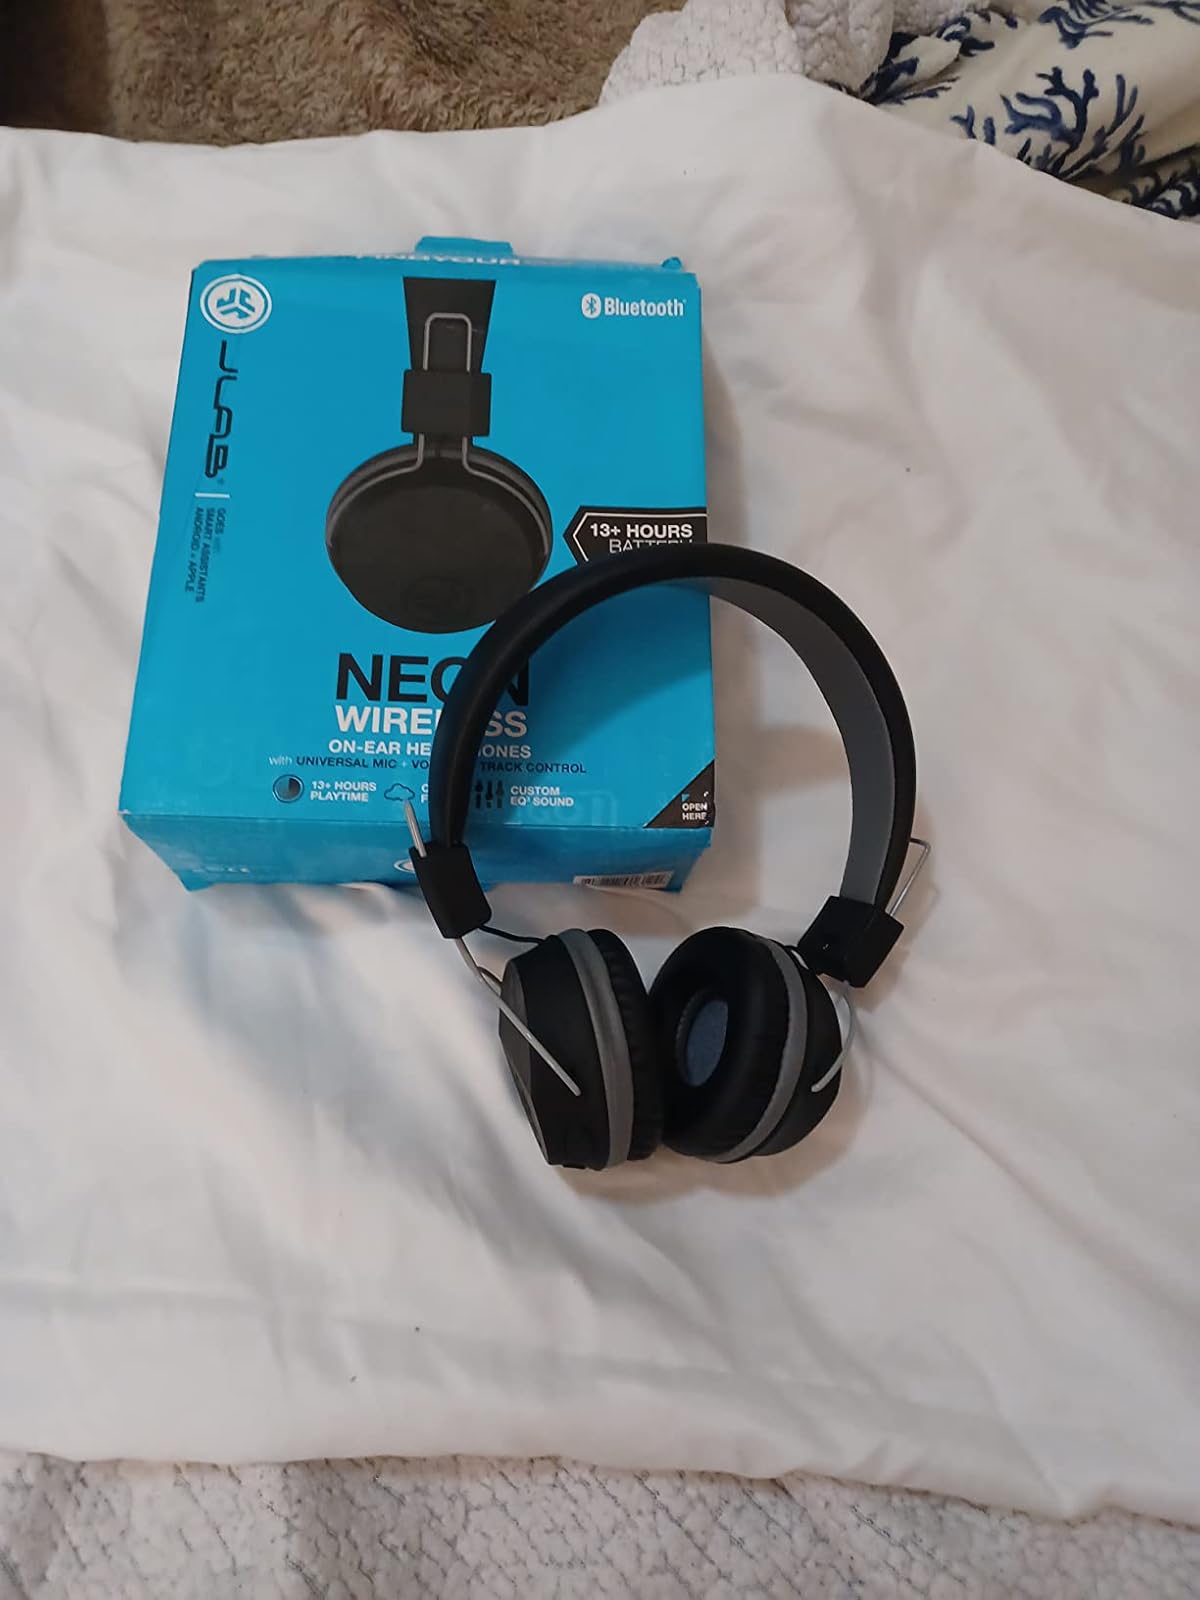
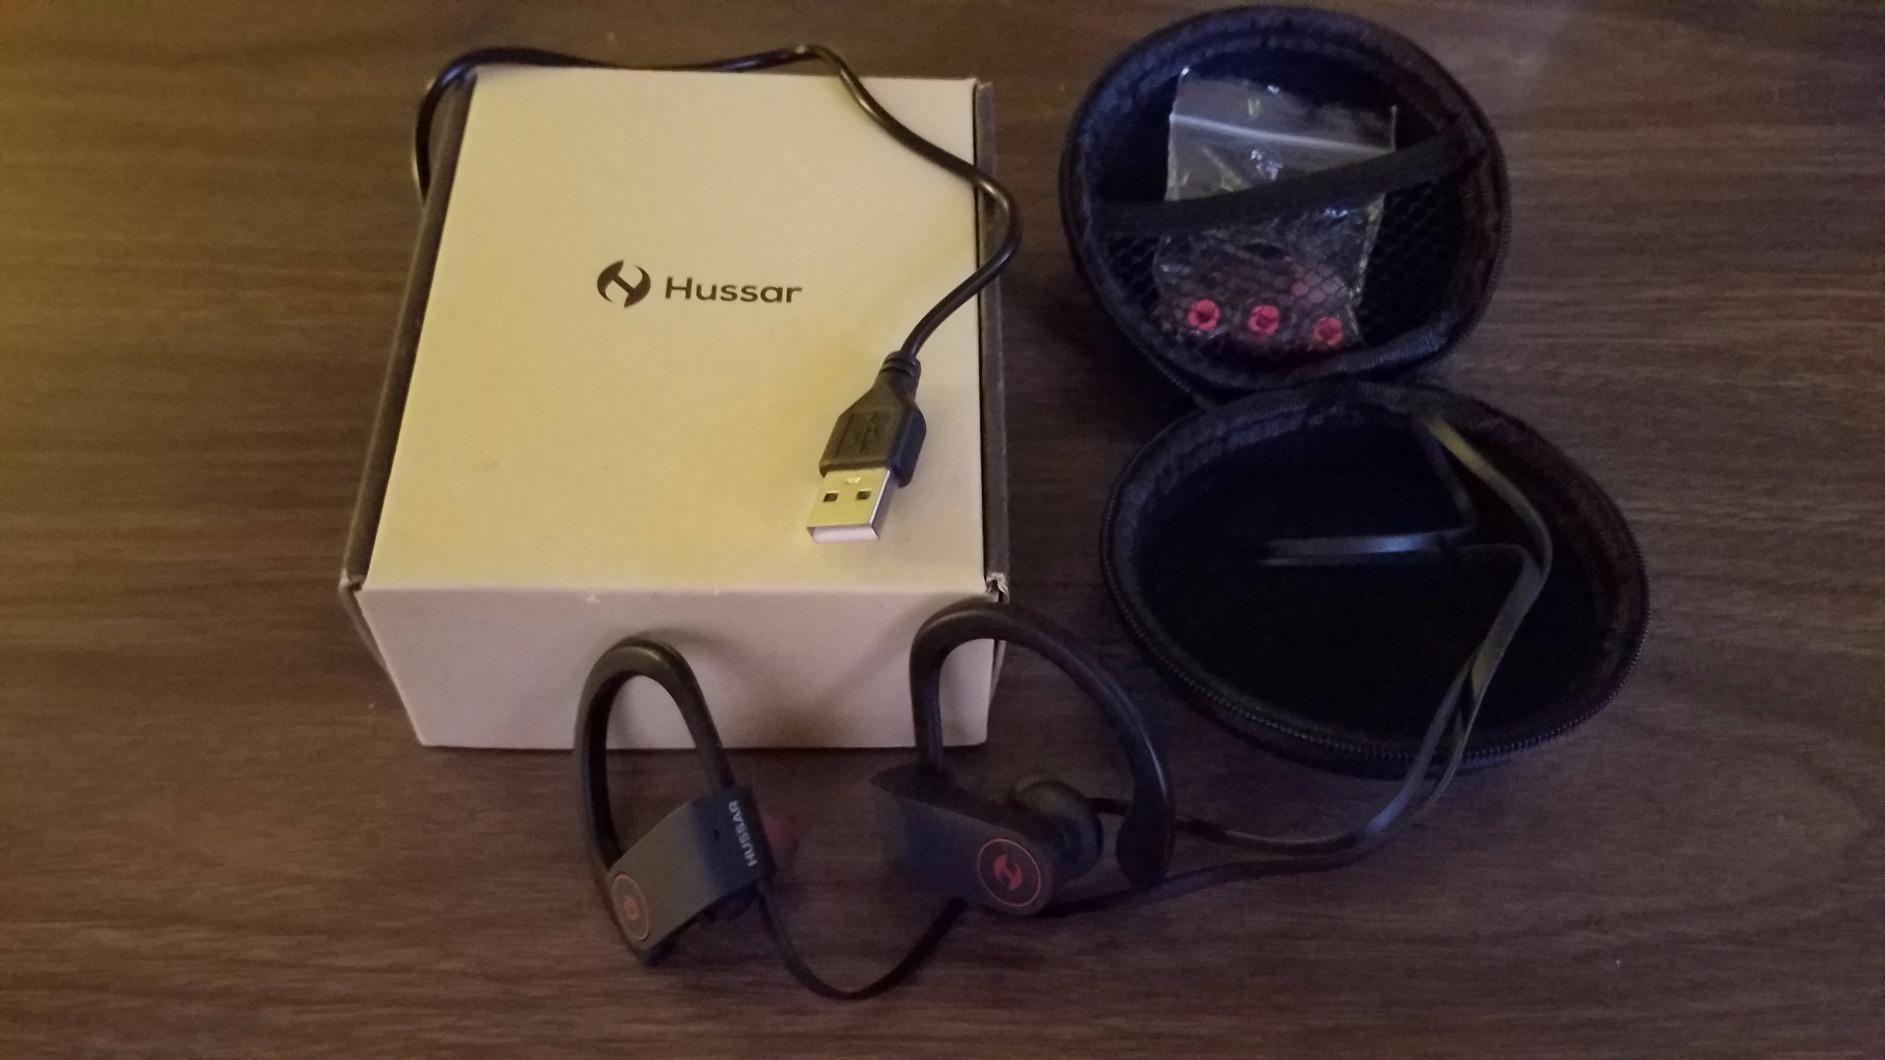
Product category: headphones
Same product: no